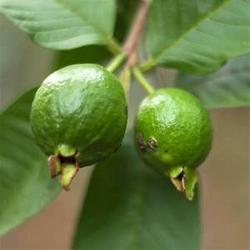
Label: Guava